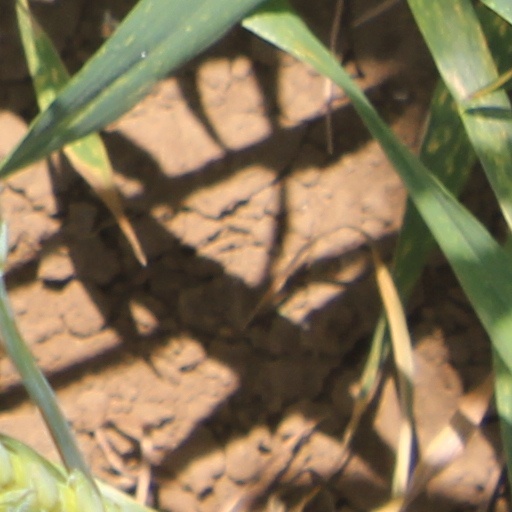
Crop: wheat